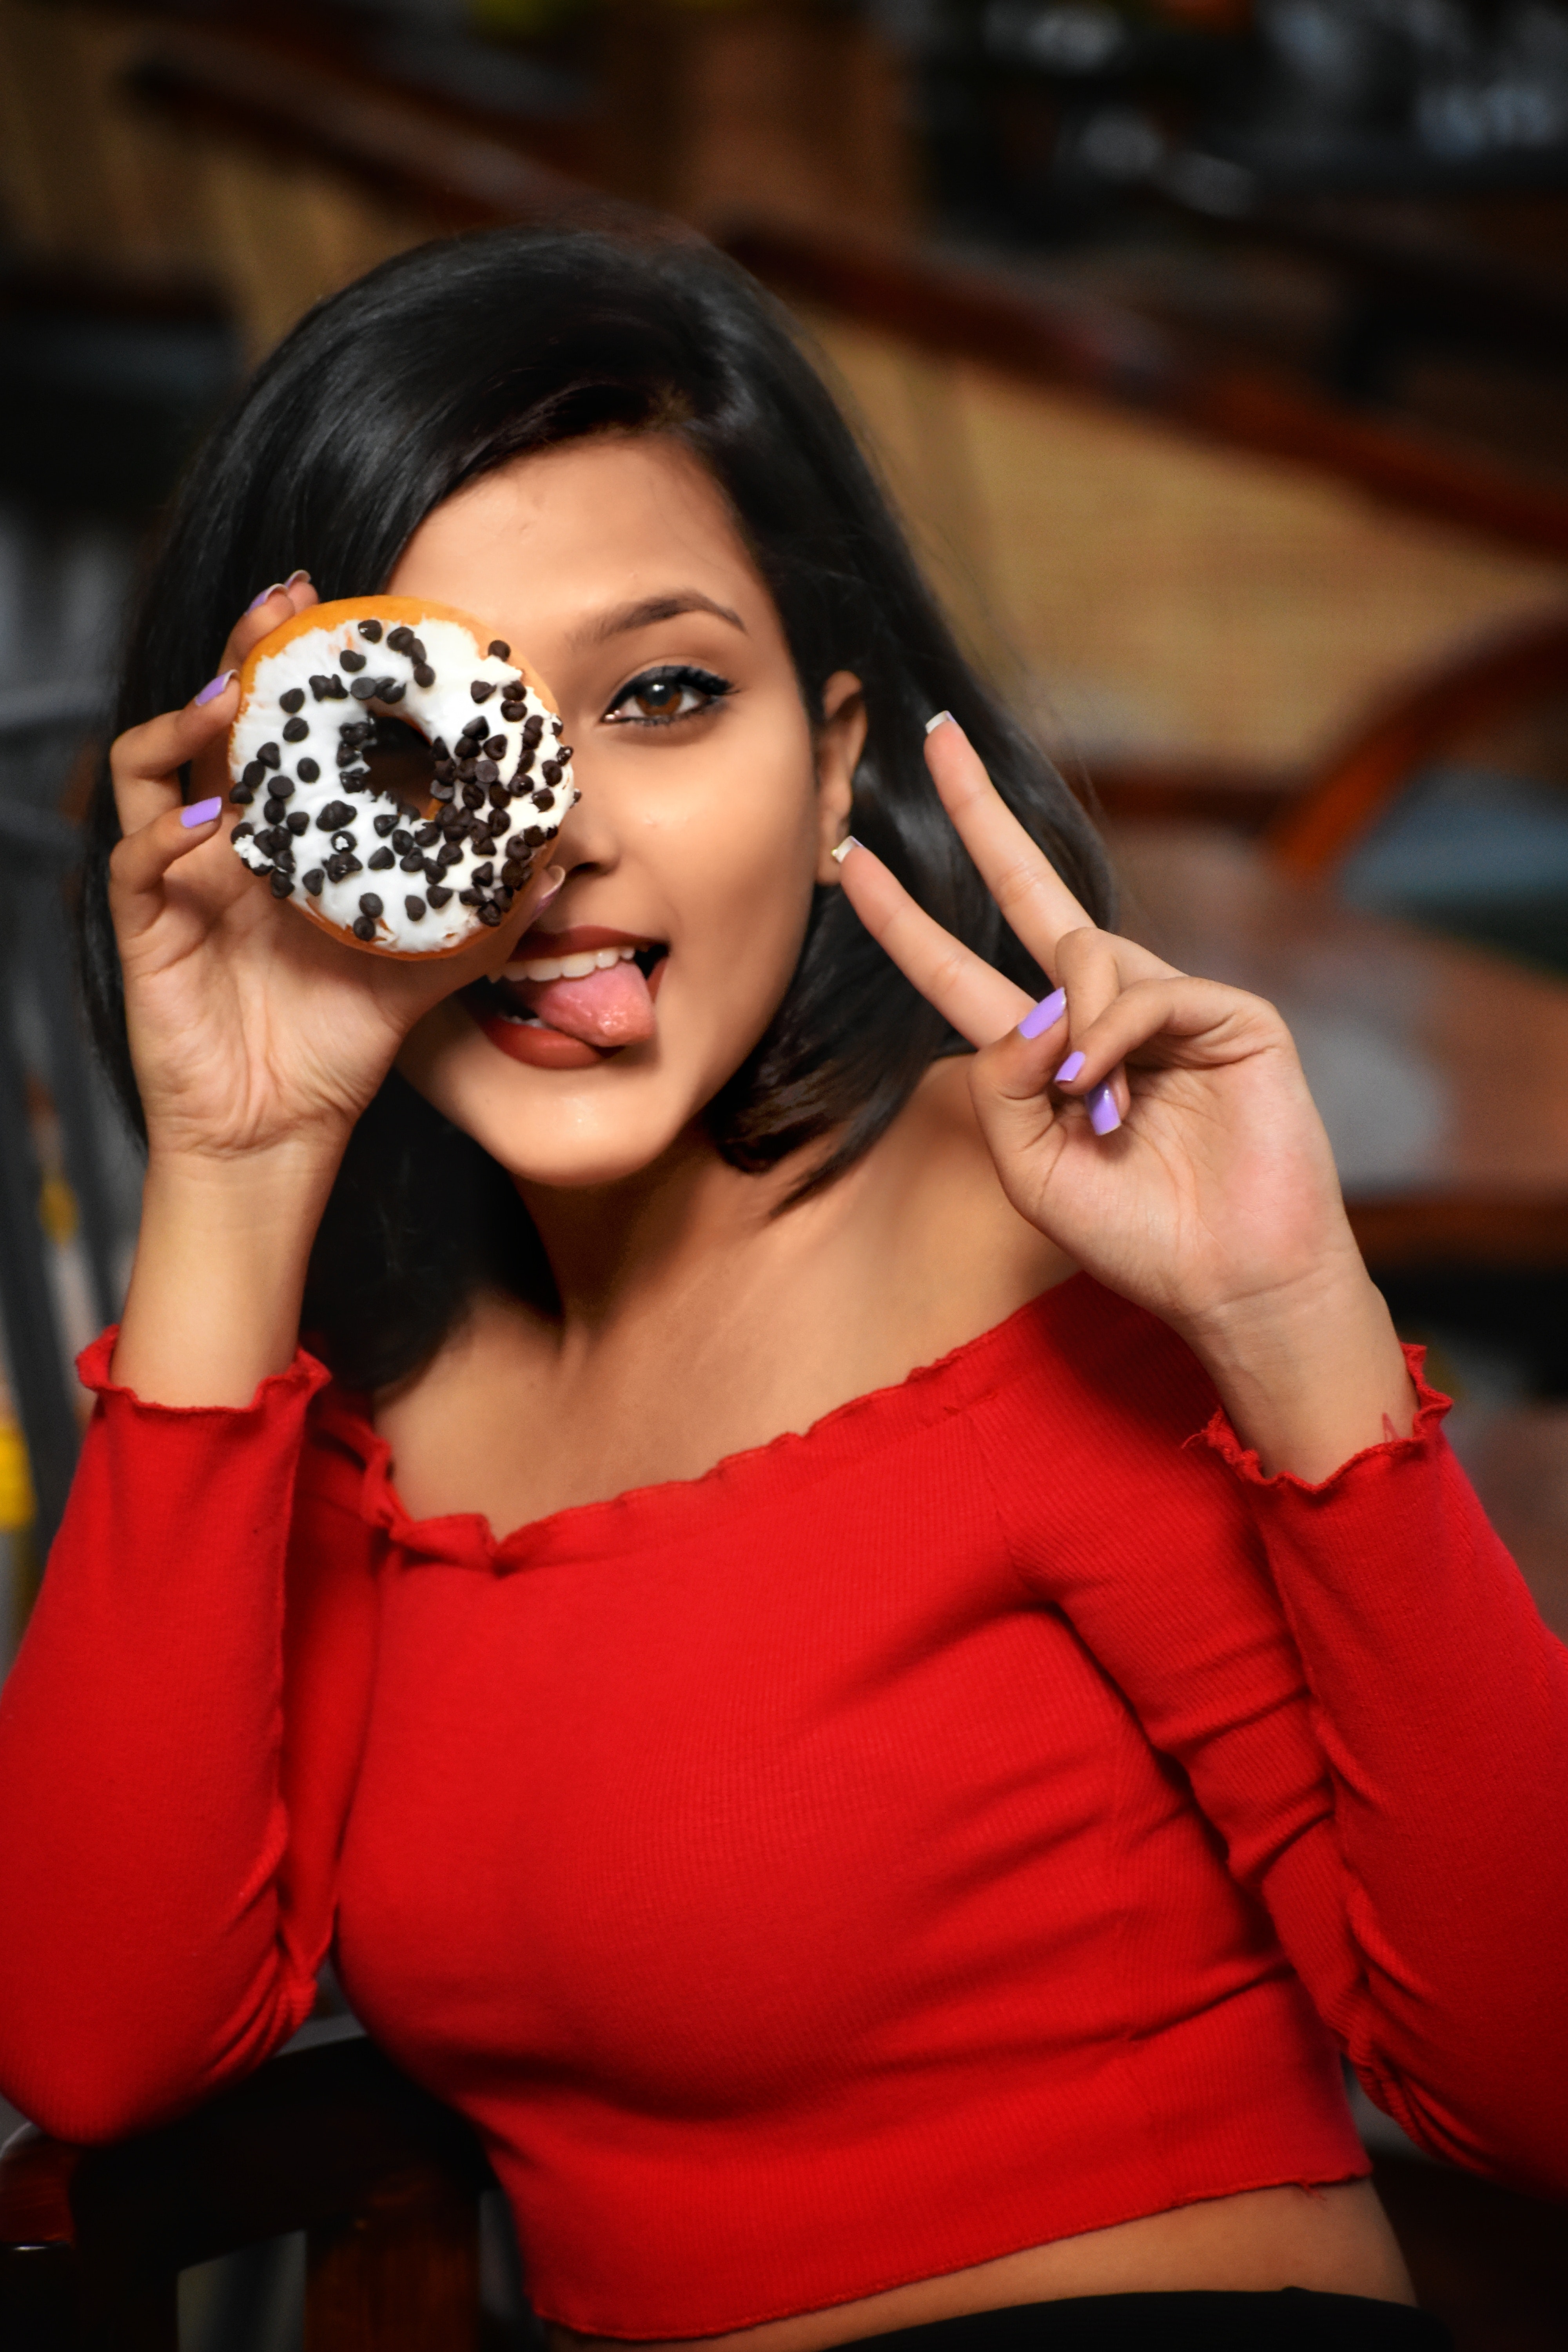
woman, lip, eyelash, flash photography, fashion, lipstick, gesture, finger, black hair, nail, cosmetics, street fashion, long hair, makeover, brown hair, happy, event, jewellery, fashion design, dessert, fun, sweetness, portrait photography, belt, child, sitting, eyewear, fashion accessory, bracelet, fruit, berry, photo shoot, portrait, fur, t shirt